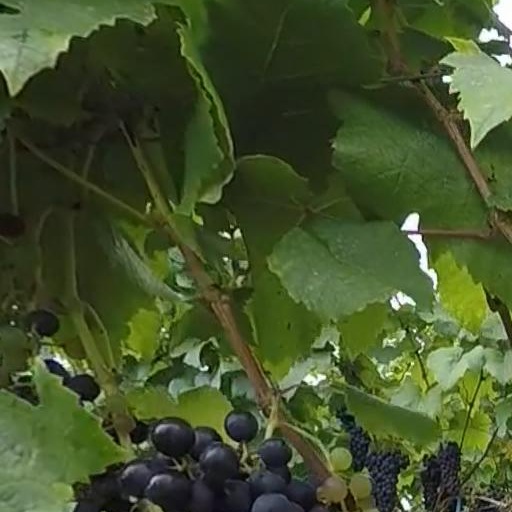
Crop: grape